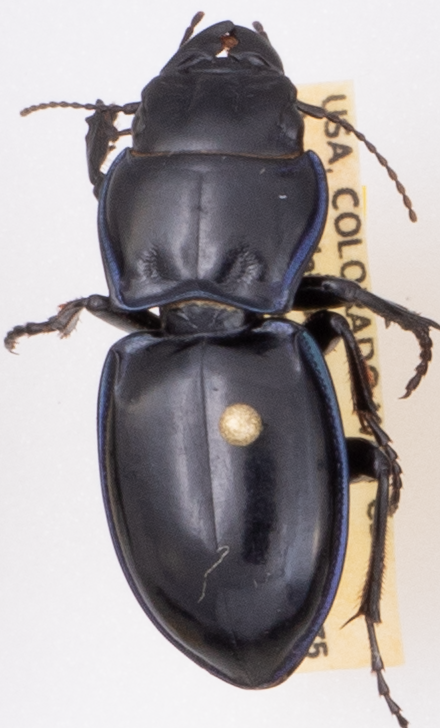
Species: Pasimachus elongatus
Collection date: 2020-08-19
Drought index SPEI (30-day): -1.186
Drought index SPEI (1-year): -0.84
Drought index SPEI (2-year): -0.272